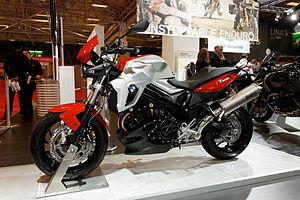
BMW - F 800 R
La BMW F 800 R ou F 800R est un modèle de motocyclette de la marque BMW, présentée lors du salon de Milan 2008, pour une commercialisation en 2009. Elle vient rejoindre les modèles S, ST et GS de la gamme 'F'.